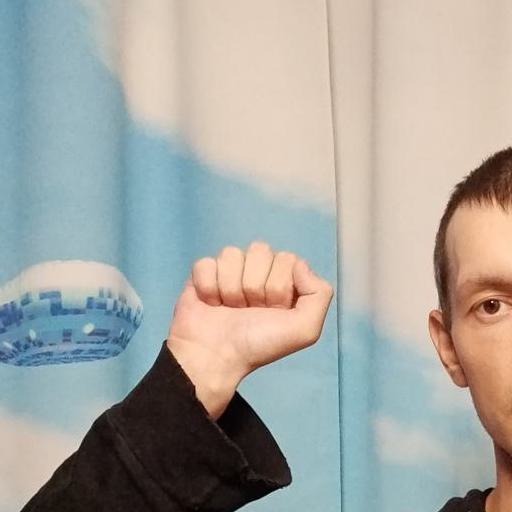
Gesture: fist